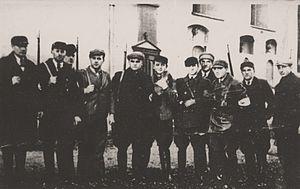
Le Volksdeutscher Selbstschutz était une milice d'autoprotection ethnique allemande, organisation paramilitaire composée de Volksdeutsche mobilisée parmi la minorité allemande de Pologne. Le Volksdeutscher Selbstschutz opéra durant l'entre-deux-guerres et pendant la Seconde Guerre mondiale dans la moitié ouest de la Pologne. L'unité porte également une responsabilité dans la Shoah en Pologne, celle-ci orchestra et participa à de nombreux massacres de Polonais ethniques et Juifs aux côtés des Einsatzgruppen.